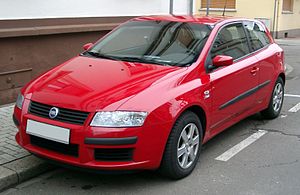
Fiat Stilo / Historie / Facelift
Fiat Stilo var en lille mellemklassebil fra Fiat, bygget mellem efteråret 2001 og midten af 2008. Modellen afløste både den tredørs Fiat Bravo og den femdørs Fiat Brava.